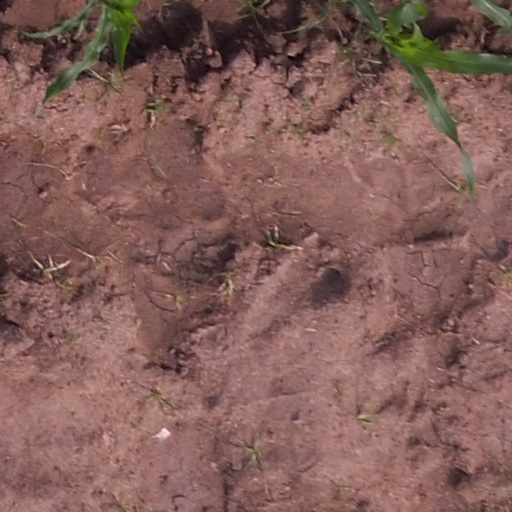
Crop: maize; corn